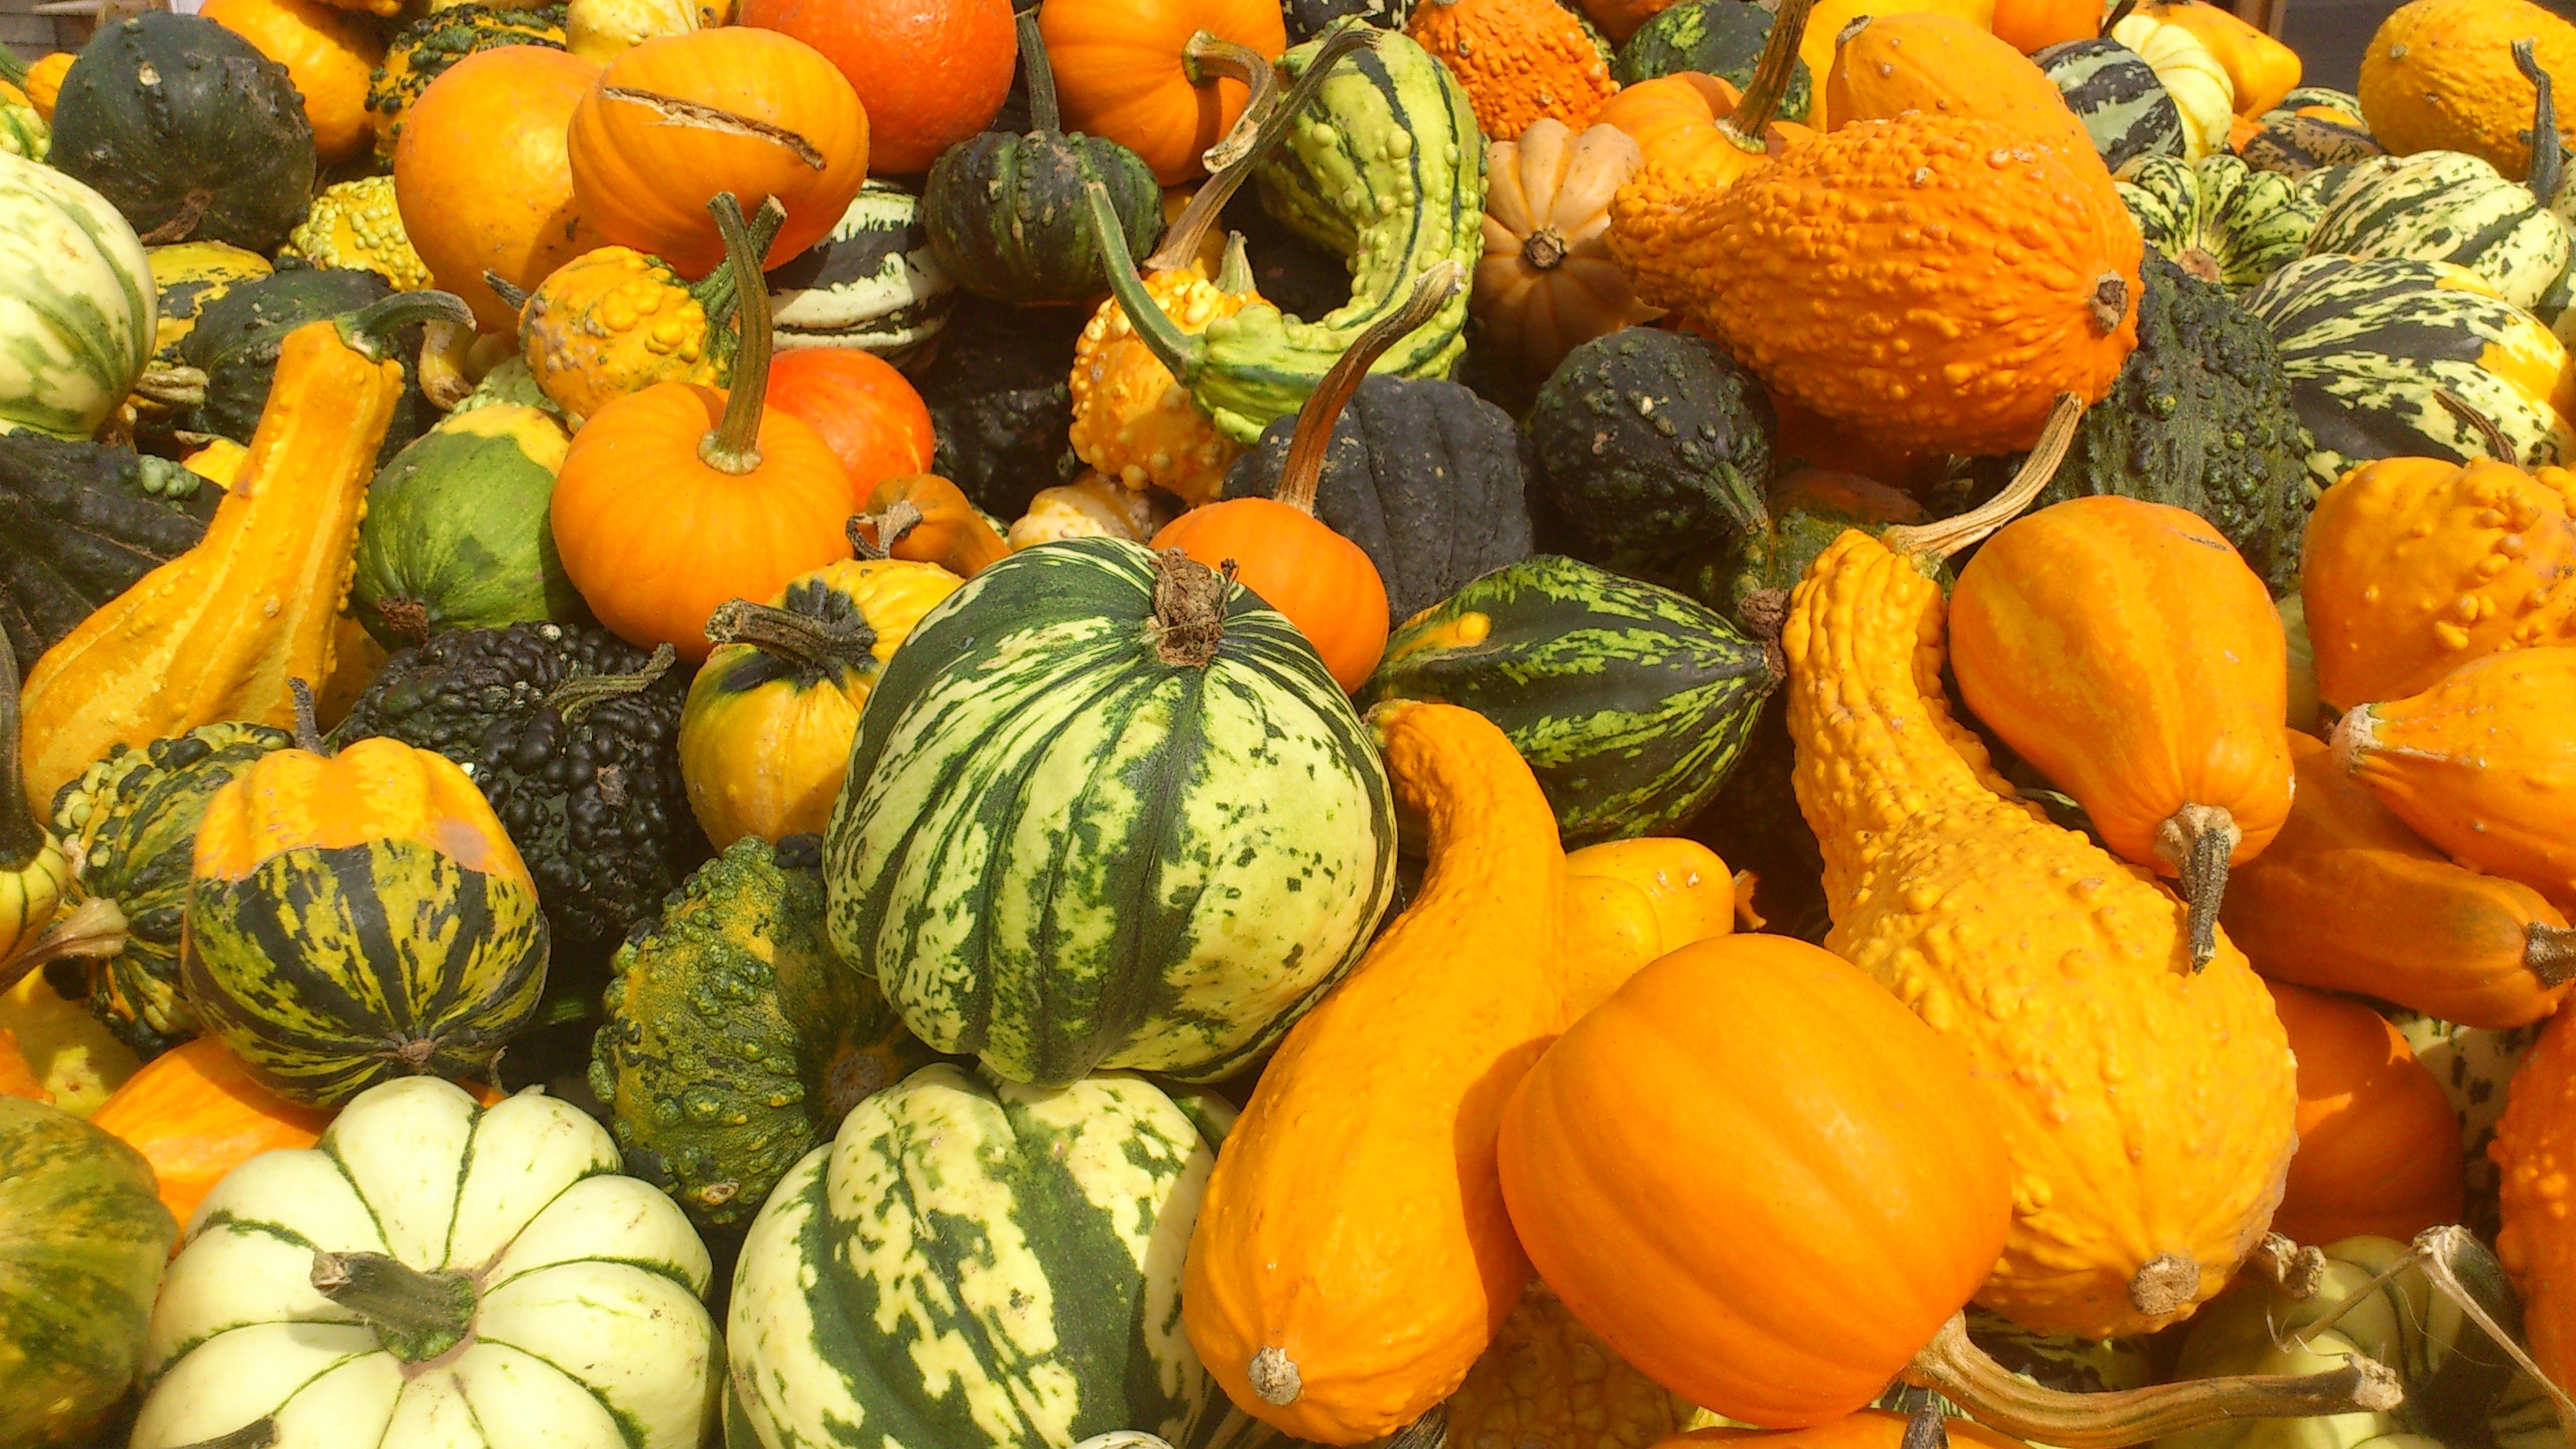
plant, fruit, flower, orange, food, harvest, produce, vegetable, color, autumn, pumpkin, halloween, colorful, healthy, eat, cook, gourd, vegetables, seasonal, choose, calabaza, vitamins, frisch, pumpkins, cucurbita, flowering plant, winter squash, land plant, cucumber gourd and melon family, halol